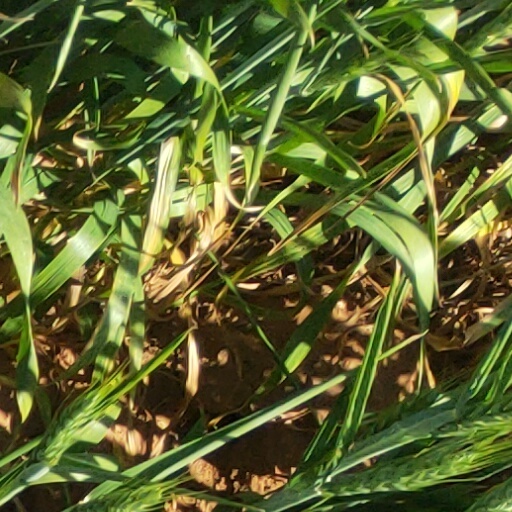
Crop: wheat